Bert Ruiter

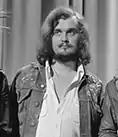
Focus (1974); Bert Ruiter

Bert Ruiter (born 26 November 1946 – 14 March 2022) was a Dutch bass guitarist, record producer, and composer. He was best known for being the bassist for Focus from 1971 to 1978.